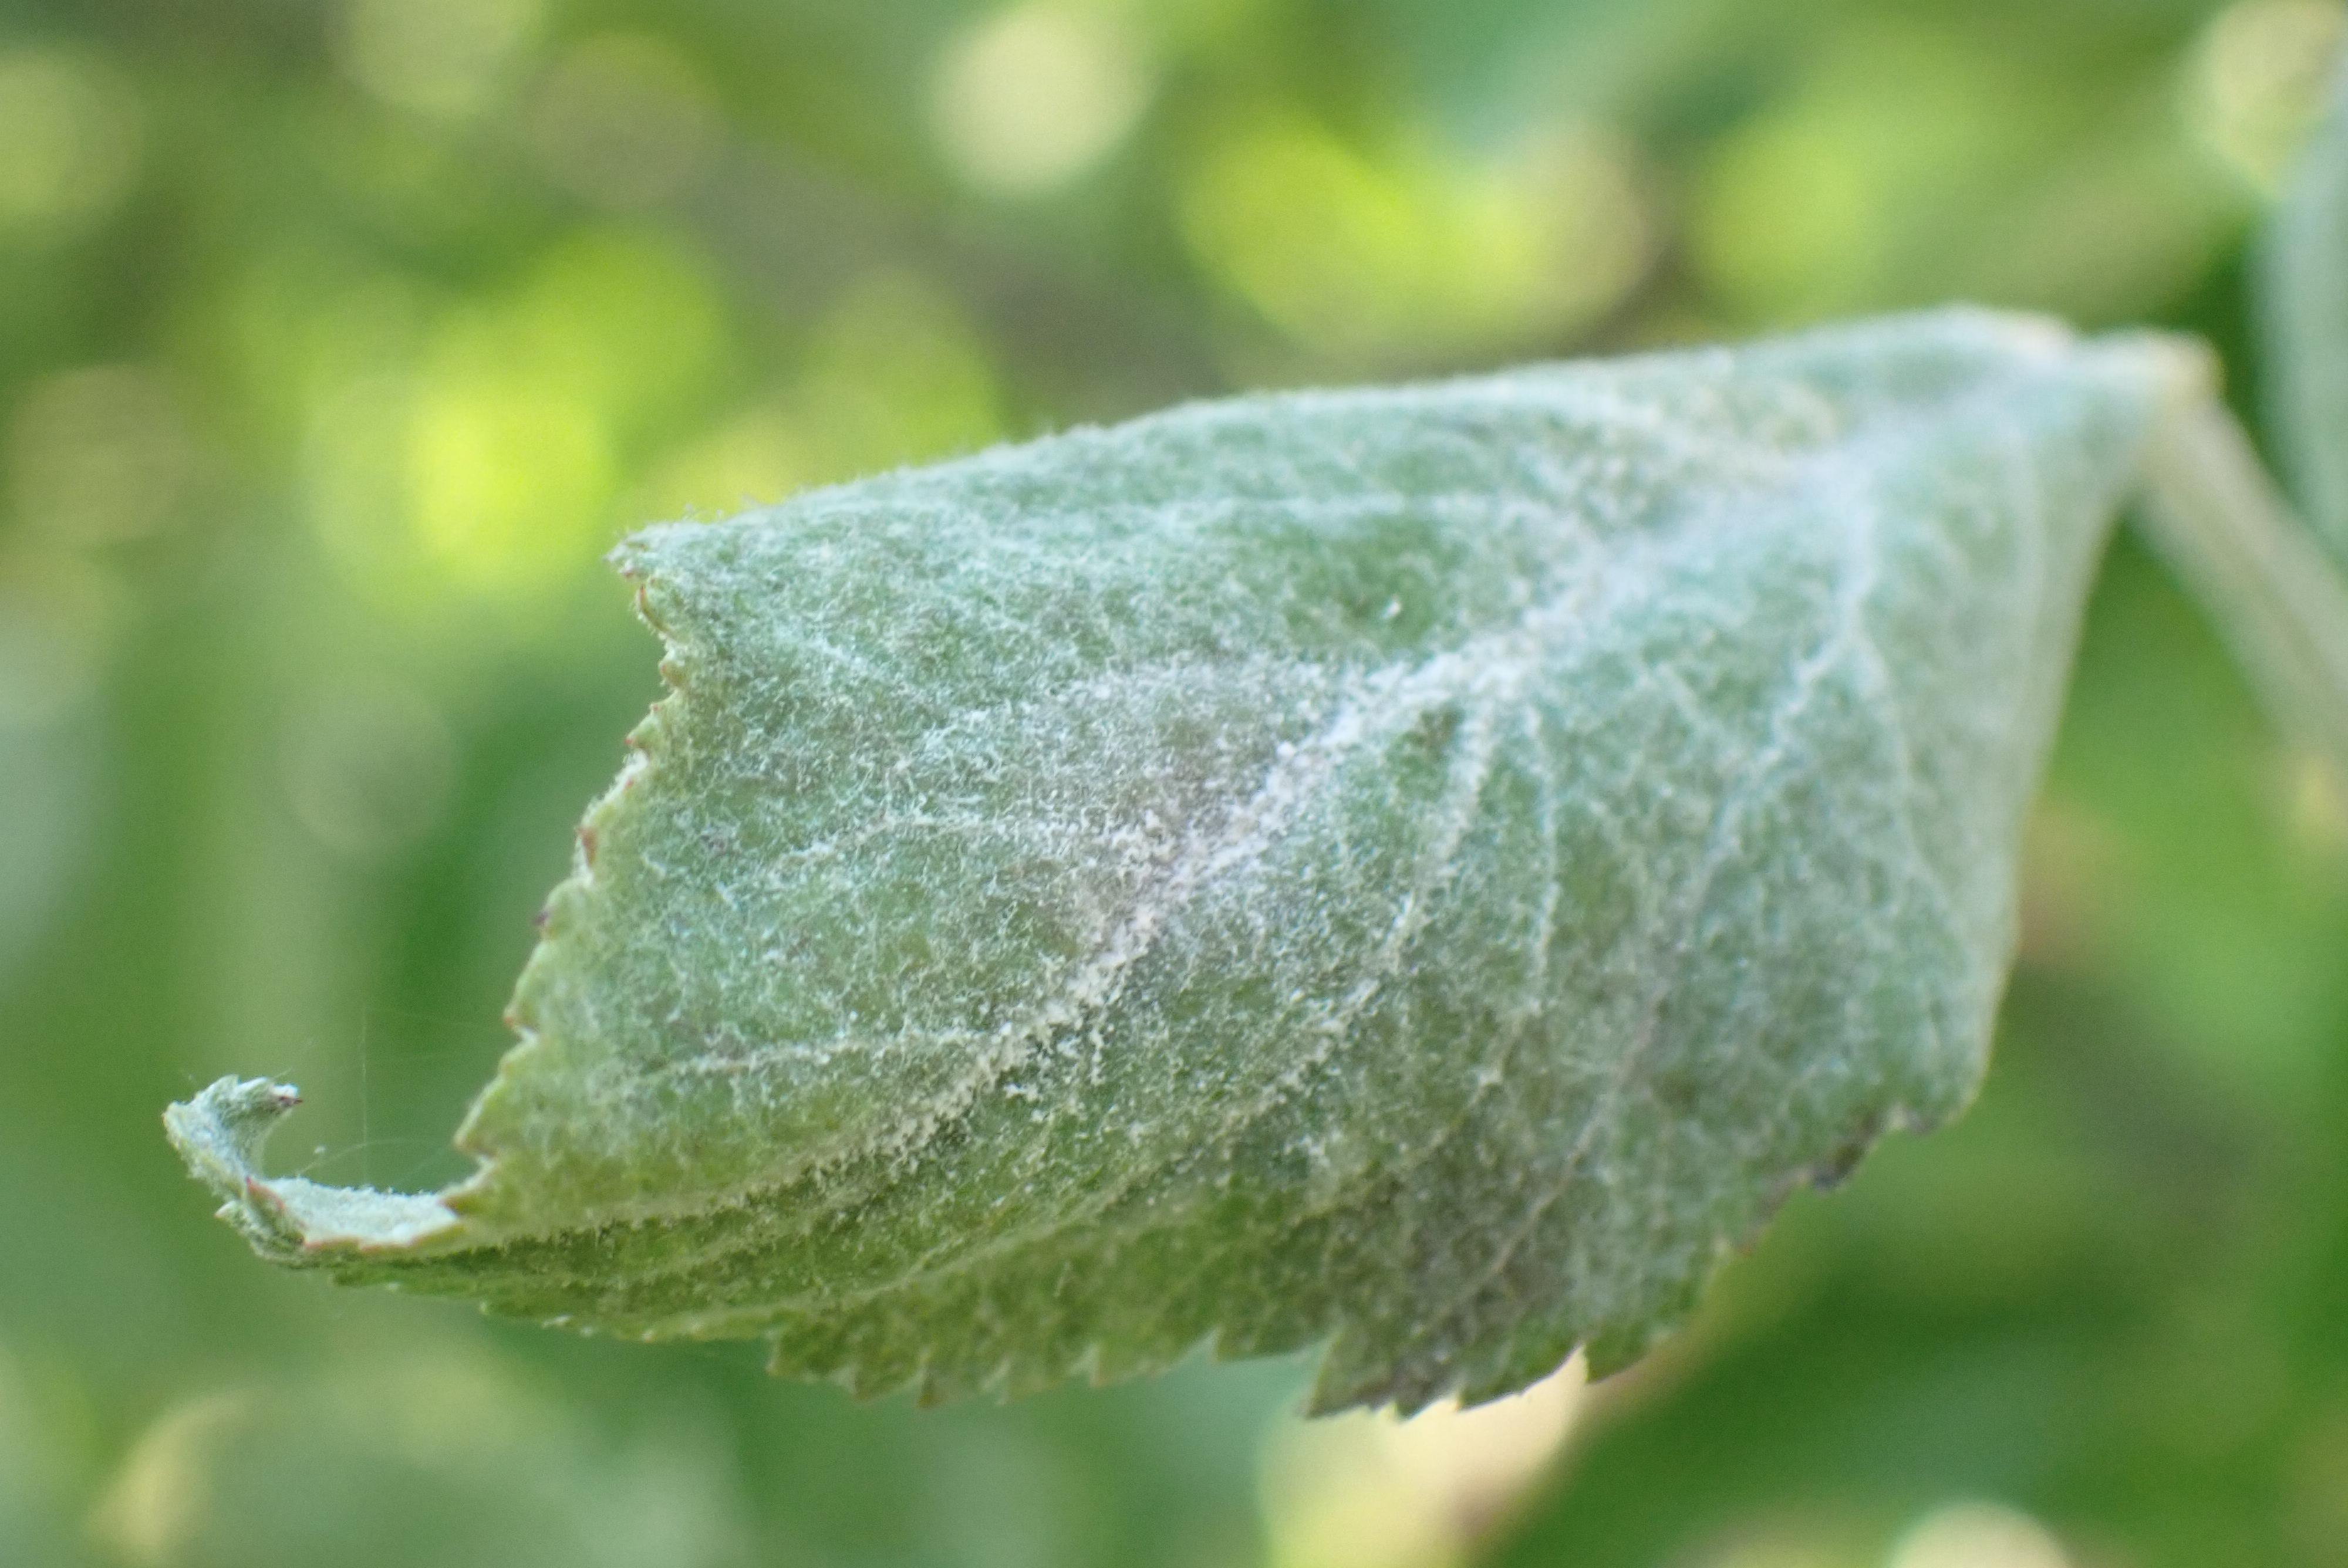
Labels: powdery_mildew